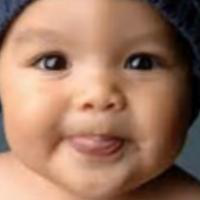
Age group: age 01-10